Inharrime District

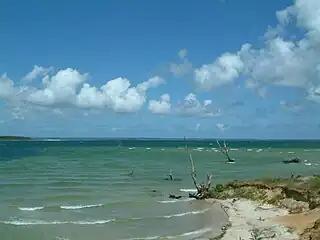
A lake in the district

The district is elongated from west to east, between the western border of the province and the ocean. The principal rivers in the district are the Inharime River, the Nhanitande River, the Nhaliuaue River, and the Inhassune River. There are multiple lakes as well.